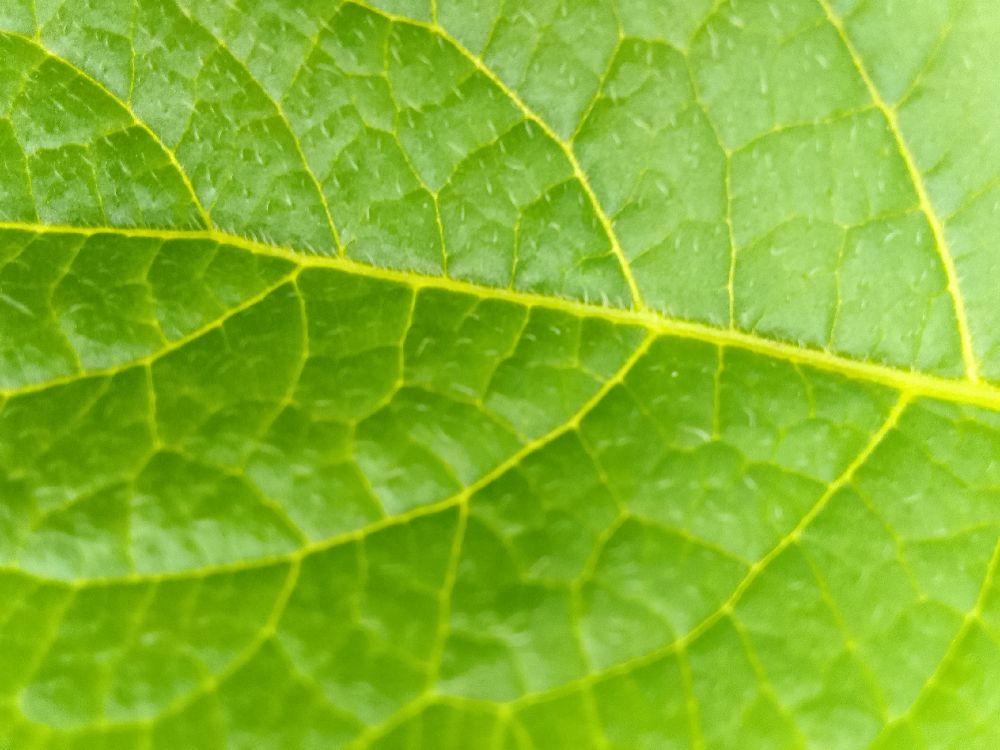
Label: Healthy